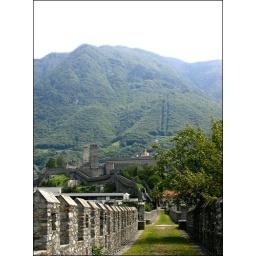
looking along the ramparts castle wall of the bellinzona castle in switzerland